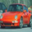
Label: automobile